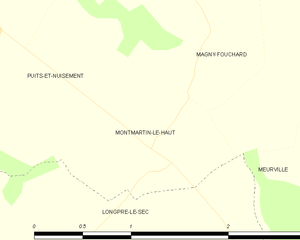
Carte des communes françaises: Montmartin-le-Haut